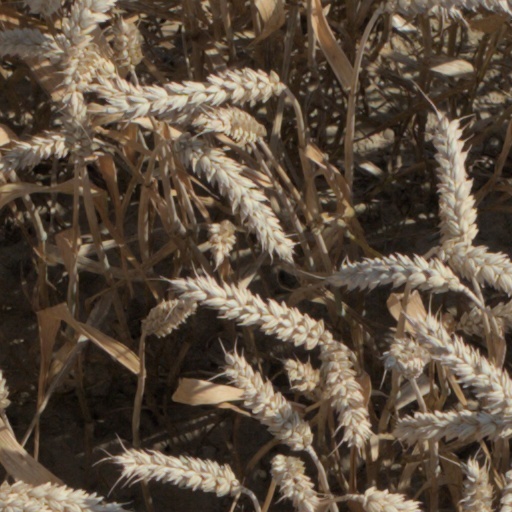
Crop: wheat